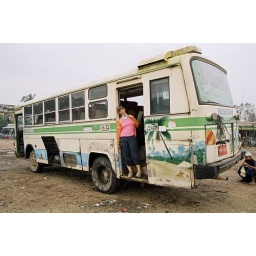
Paula in the bus to the beach.Paula en el autobus a la playa. (Pathein)